State-building

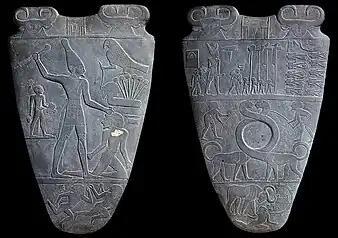
One of the earliest examples of state-building iconography: Two sides of the Narmer Palette (31st century BC) depicting pharaoh Narmer, wearing White Crown of Upper Egypt (recto), and Red Crown of Lower Egypt (verso), thus representing the unification of the land

Since the end of the 20th century, "state-building" has developed into becoming an integral part and even a specific approach to peacebuilding by the international community. Observers across the political and academic spectra have come to see the state-building approach as the preferred strategy to peacebuilding in a number of high-profile conflicts, including the Israeli–Palestinian conflict, and war-related conflicts in Bosnia and Herzegovina, Iraq, and Afghanistan.